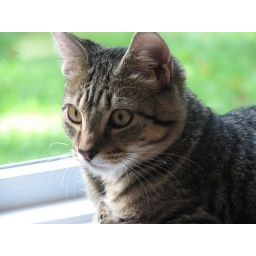
Portrait of young male tabby cat in front of window.